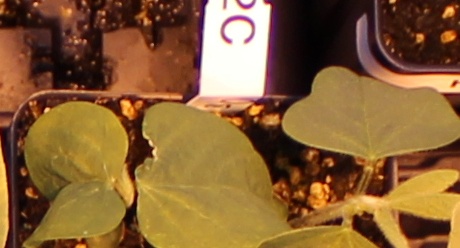
Label: Soybean